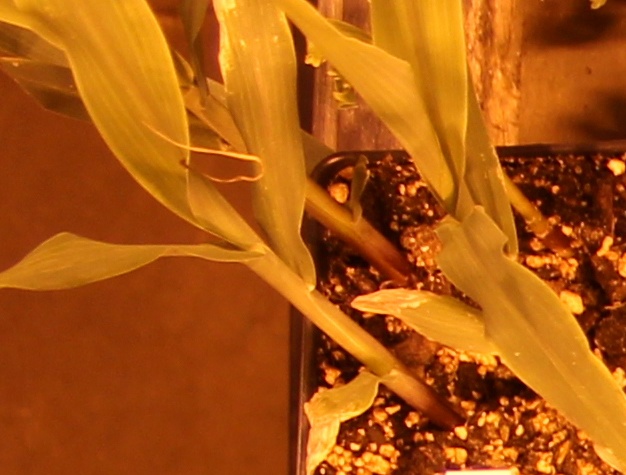
Label: Corn